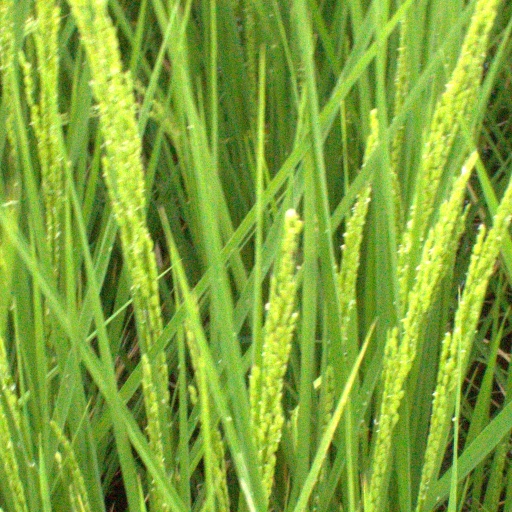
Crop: rice